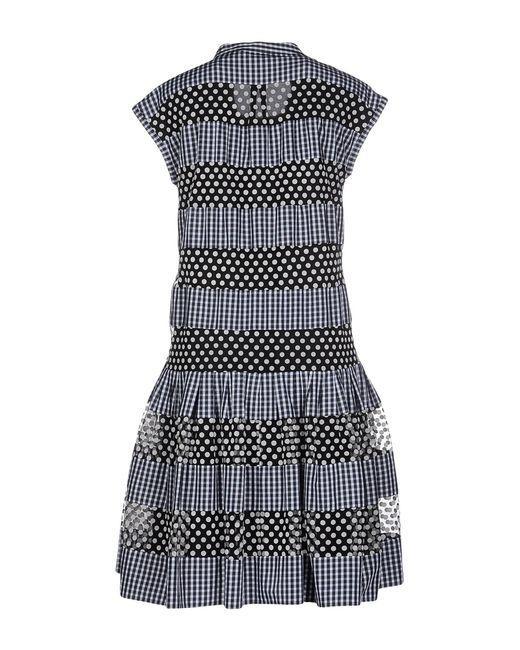
Damen kariertes ärmelloses Minikleid mit Rundhalsausschnitt und Rüschen